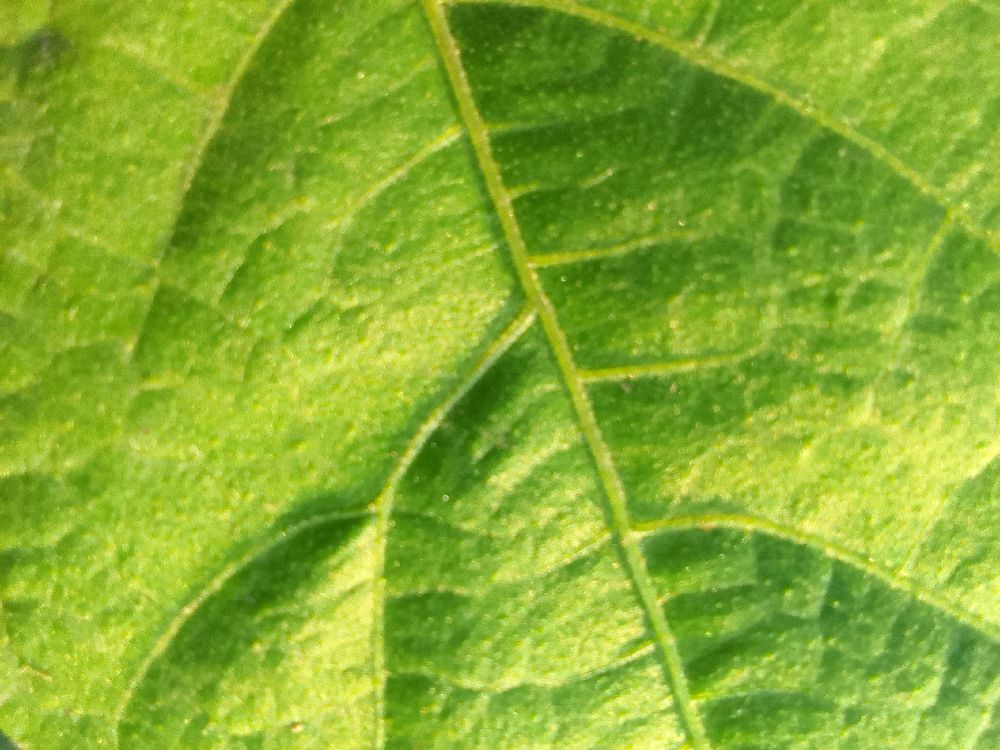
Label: healthy